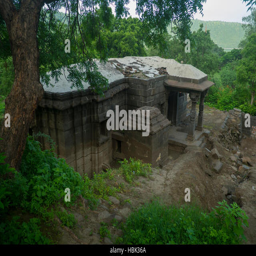
there are temples dotting the circumference